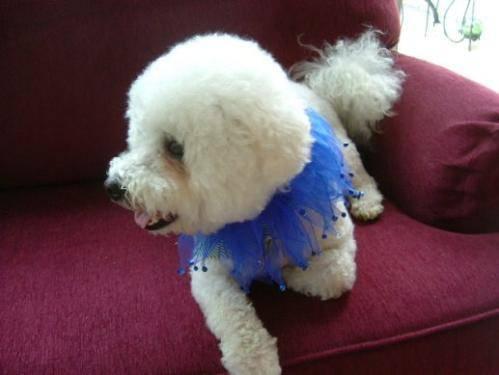
dog